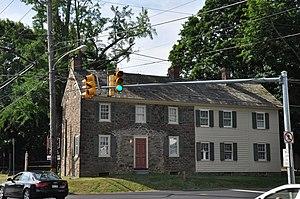
Lower Makefield Township est un township, situé dans le comté de Bucks, en Pennsylvanie, aux États-Unis. En 2010, le township comptait une population de 32 559 habitants. Le siège du township est situé à Yardley.